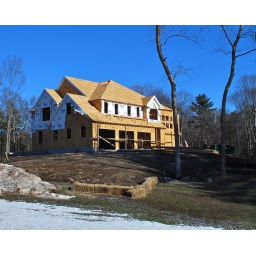
The first house in the new development is going up quickly. The roof is now on.